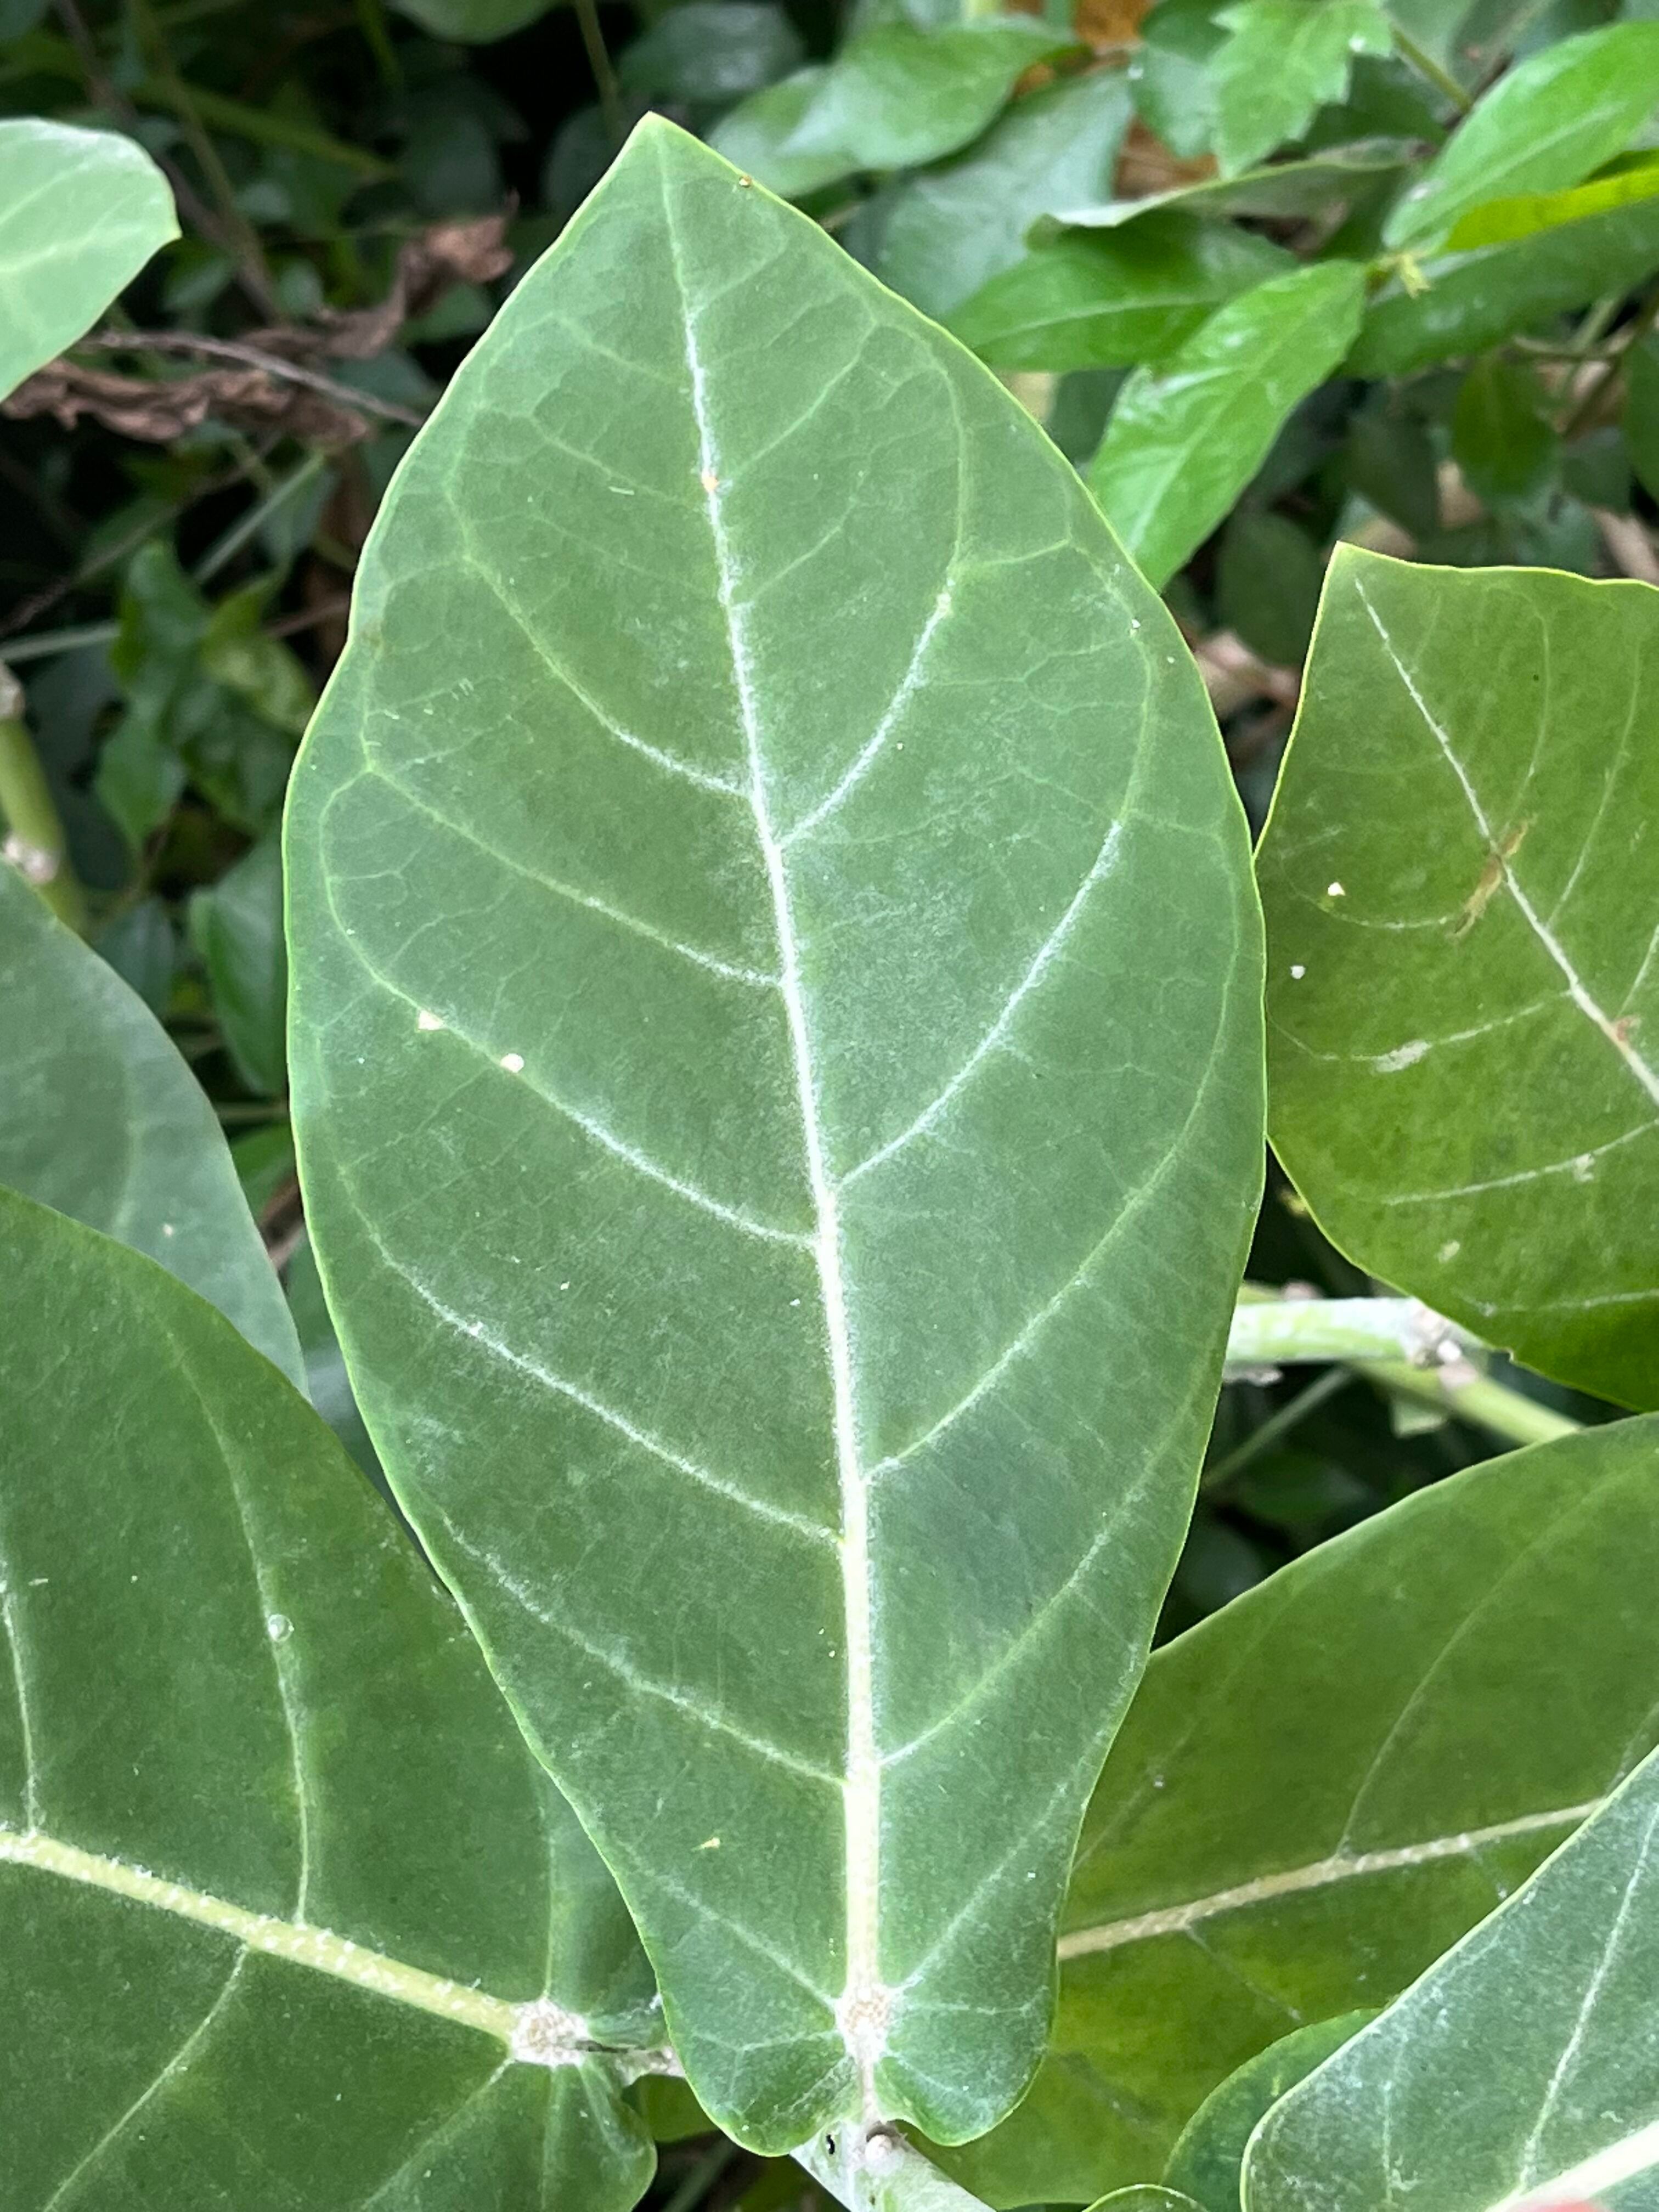
Plant species: calotropis-gigantea